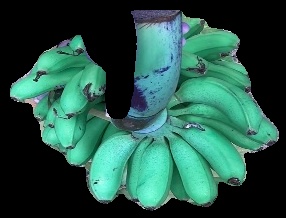
Variety: rasbale
Grade: grade1